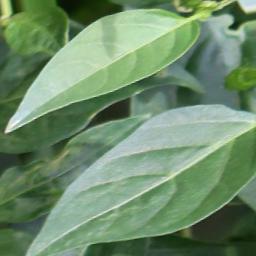
Label: healthy